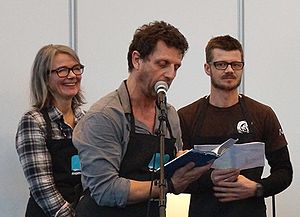
Søren Hauch-Fausbøll
Vibeke Hastrup, Søren Hauch-Fausbøll og Thomas Magnussen til Bogforum i 2012.
Vibeke Hastrup, Søren Hauch-Fausbøll og Thomas Magnussen til Bogforum 2012
"Søren Hauch-Fausbøll er en dansk skuespiller og komiker, blandt andet kendt for at være den originale Bamse og en af skuespillerne i ""Hatten Rundt"".